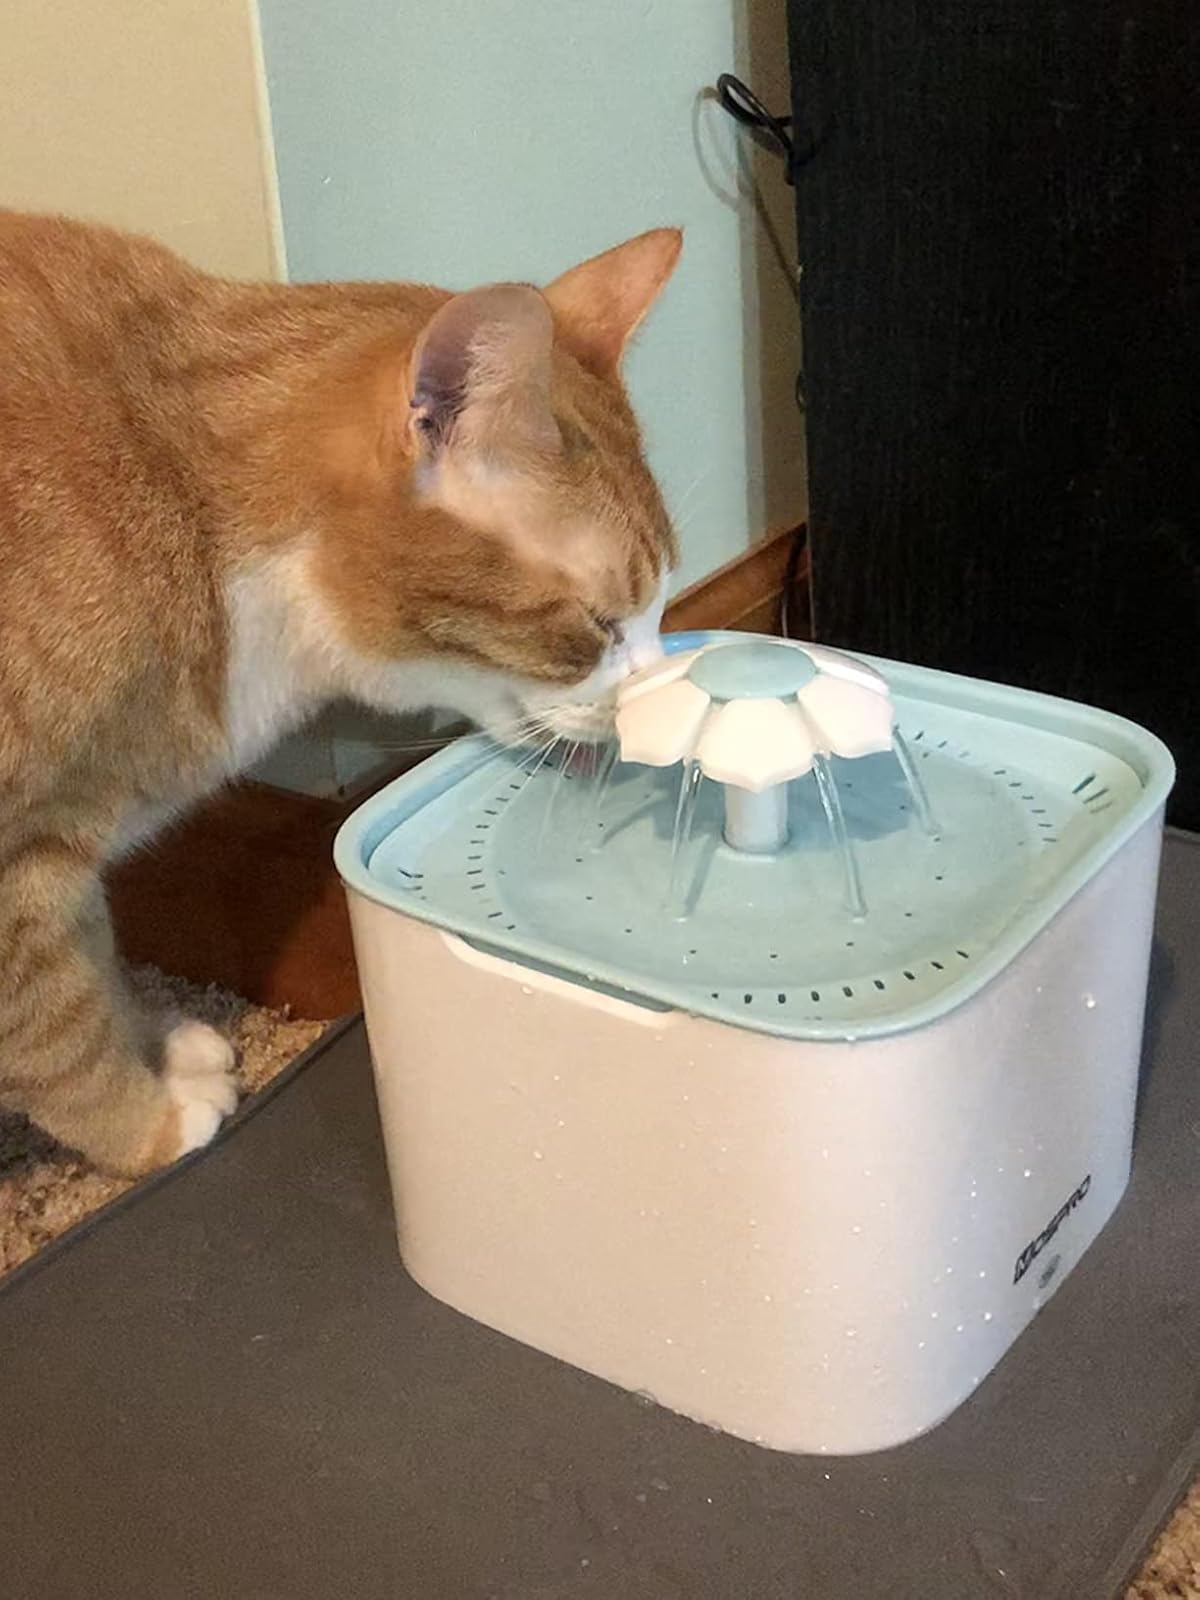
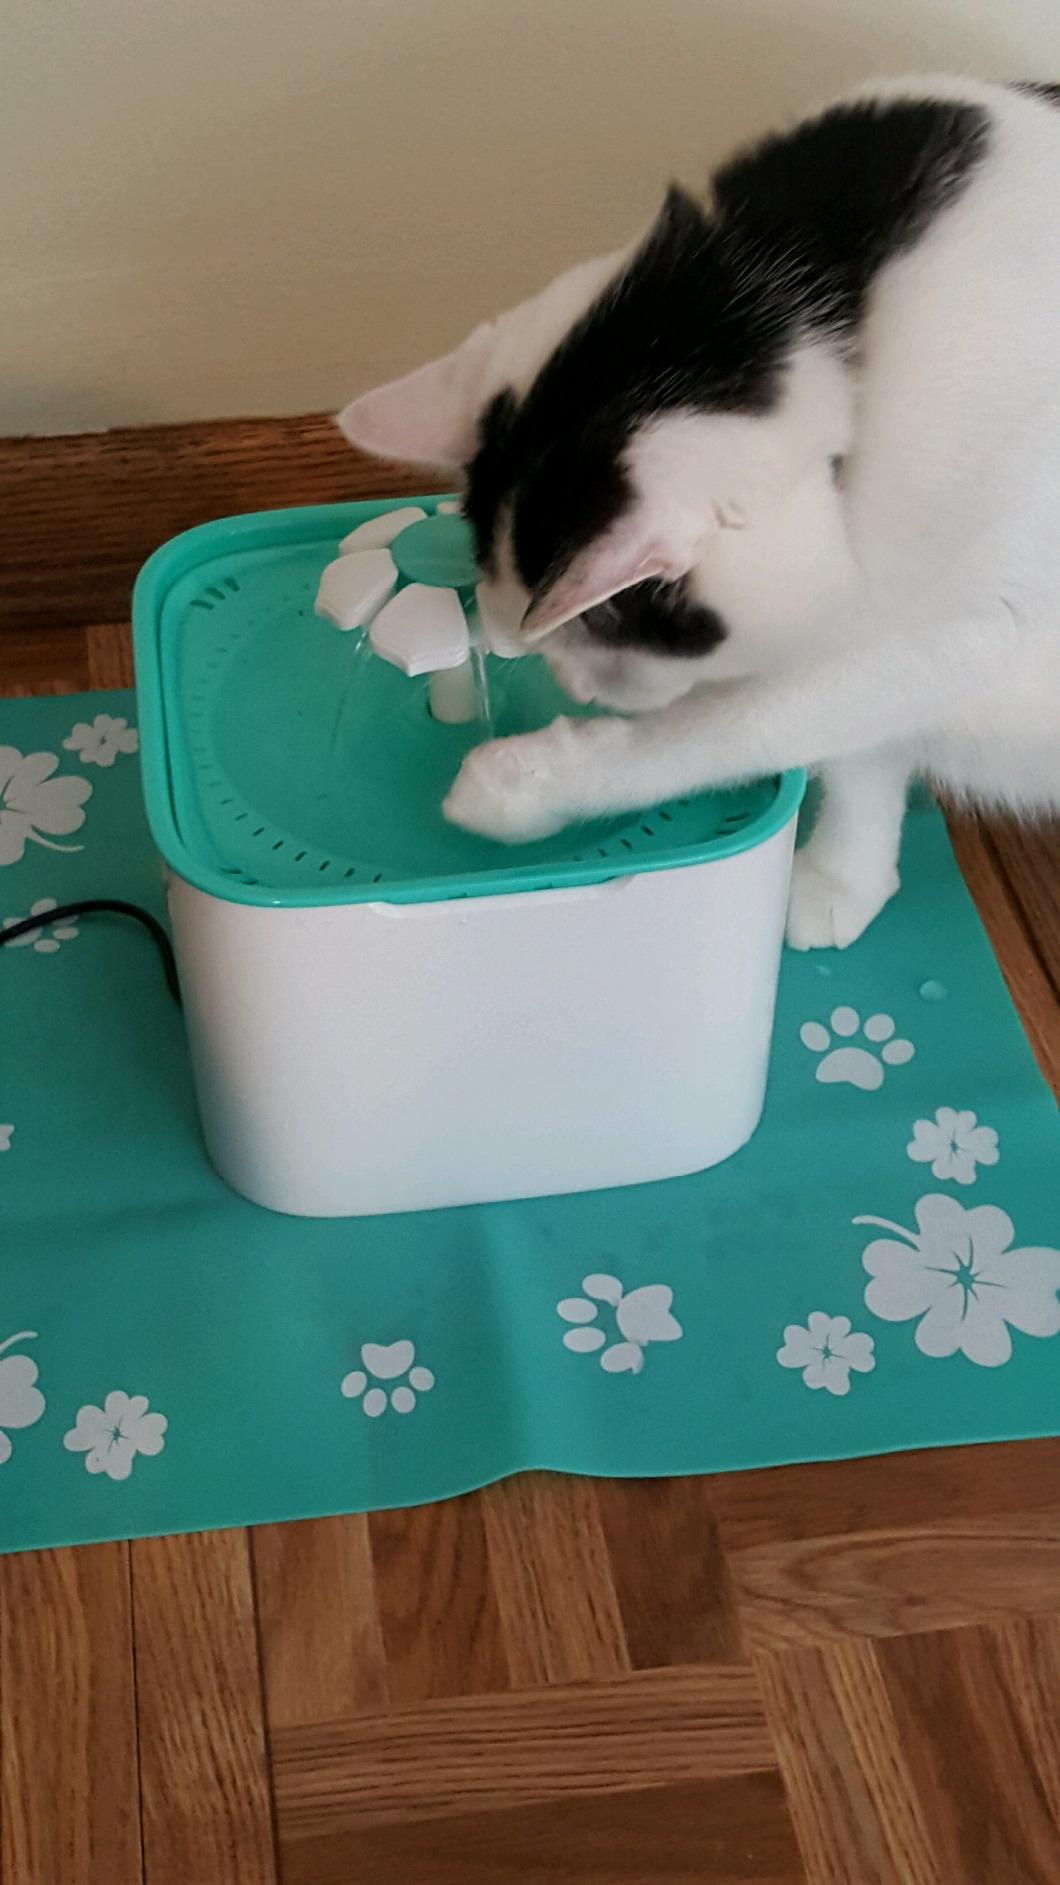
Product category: items_bowl
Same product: no